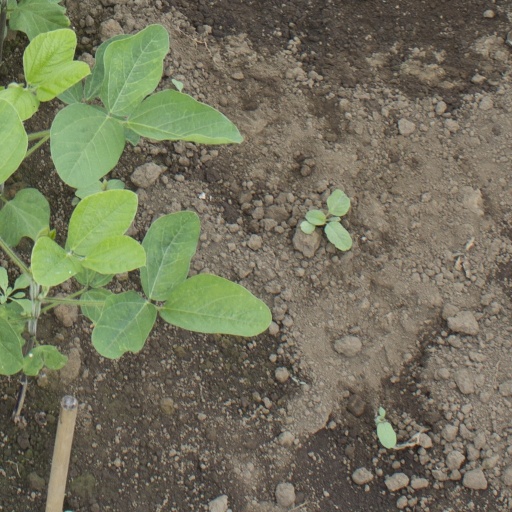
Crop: soybean